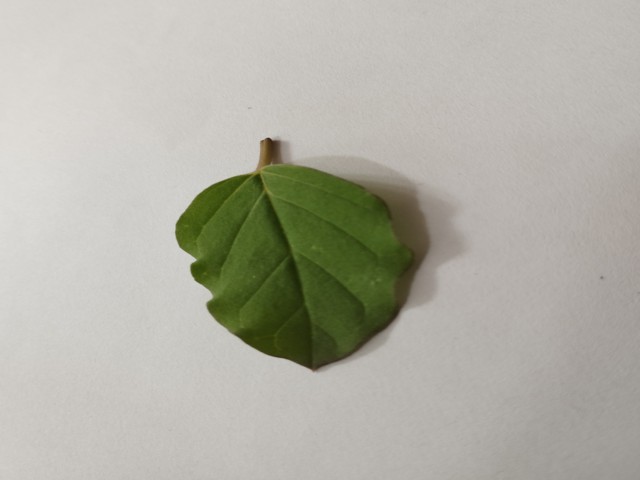
Plant: punarnava